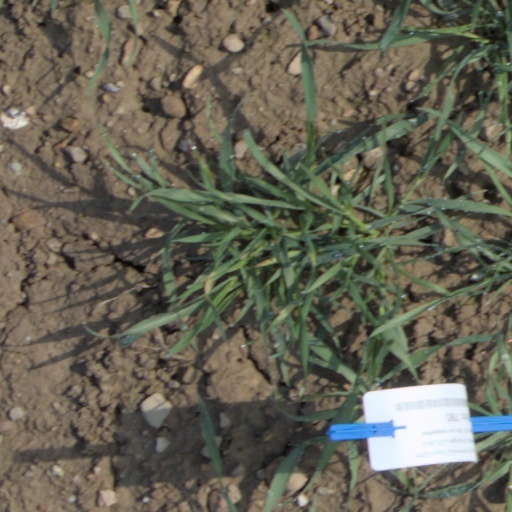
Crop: wheat